Describe the emotion expressed in this image:  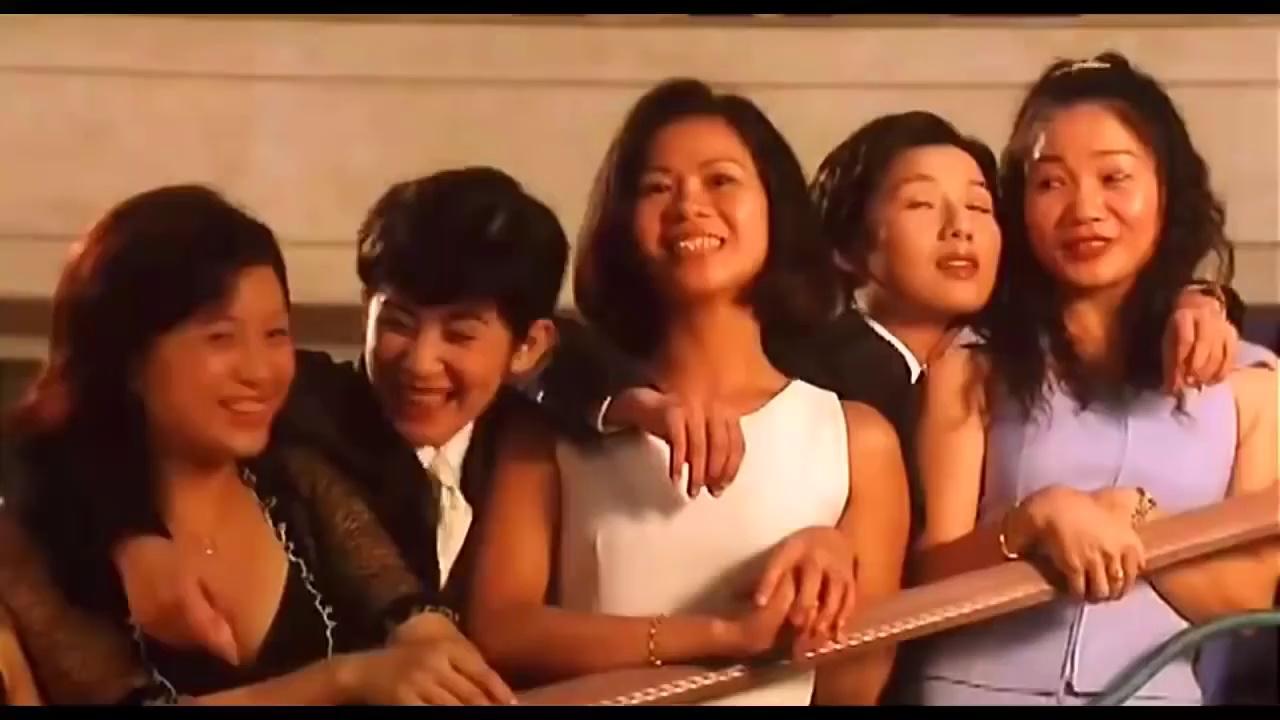
This person displays Fear, valence and arousal with low intensity.